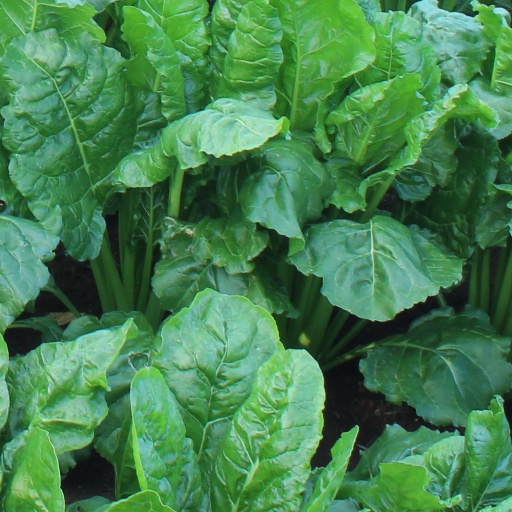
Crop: sugar beet